North District, Taichung

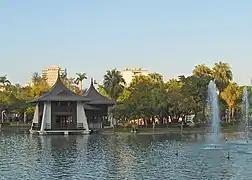
Taichung Park

North District is an urban district in the Taiwanese city of Taichung. It was a part of Taichung before the City and County were amalgamated in 2010. The North District is one of Taichung's major developed shopping, education, and cultural areas.